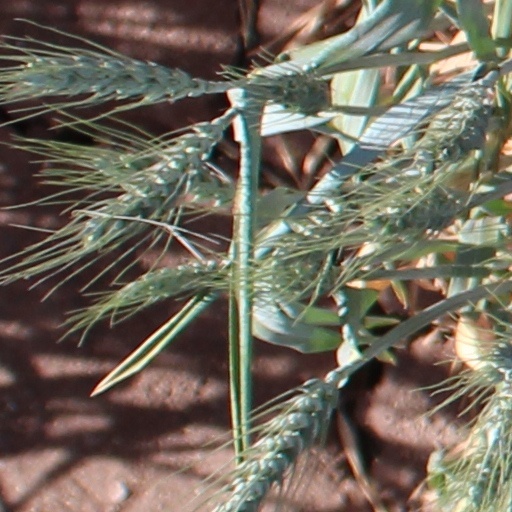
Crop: wheat